List of Ultraman Ginga characters

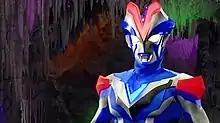
Ultraman Victory Knight

In "Ultra Fight Victory", using the , a flute/sword made by Ultraman Hikari, Victory can turn himself into , which allows him to seal darkness as he was at that time tasked by Hikari to stop Yapool and Juda. This weapon functions by drawing out the inner Victorium of Sho and manifested it through Victory. The Knight Timbre's main ability is to play the , which allows him to manipulate Victorium and briefly resurrected Shepherdon from its Spark Doll. This form has three finishers: